Louisiane Saint Fleurant

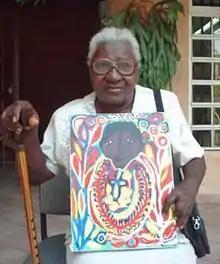

Louisiane Saint Fleurant (11 September 1924 – 1 June 2005) was a Haitian female artist and painter. She was a founder of the peasant Saint Soleil art movement.